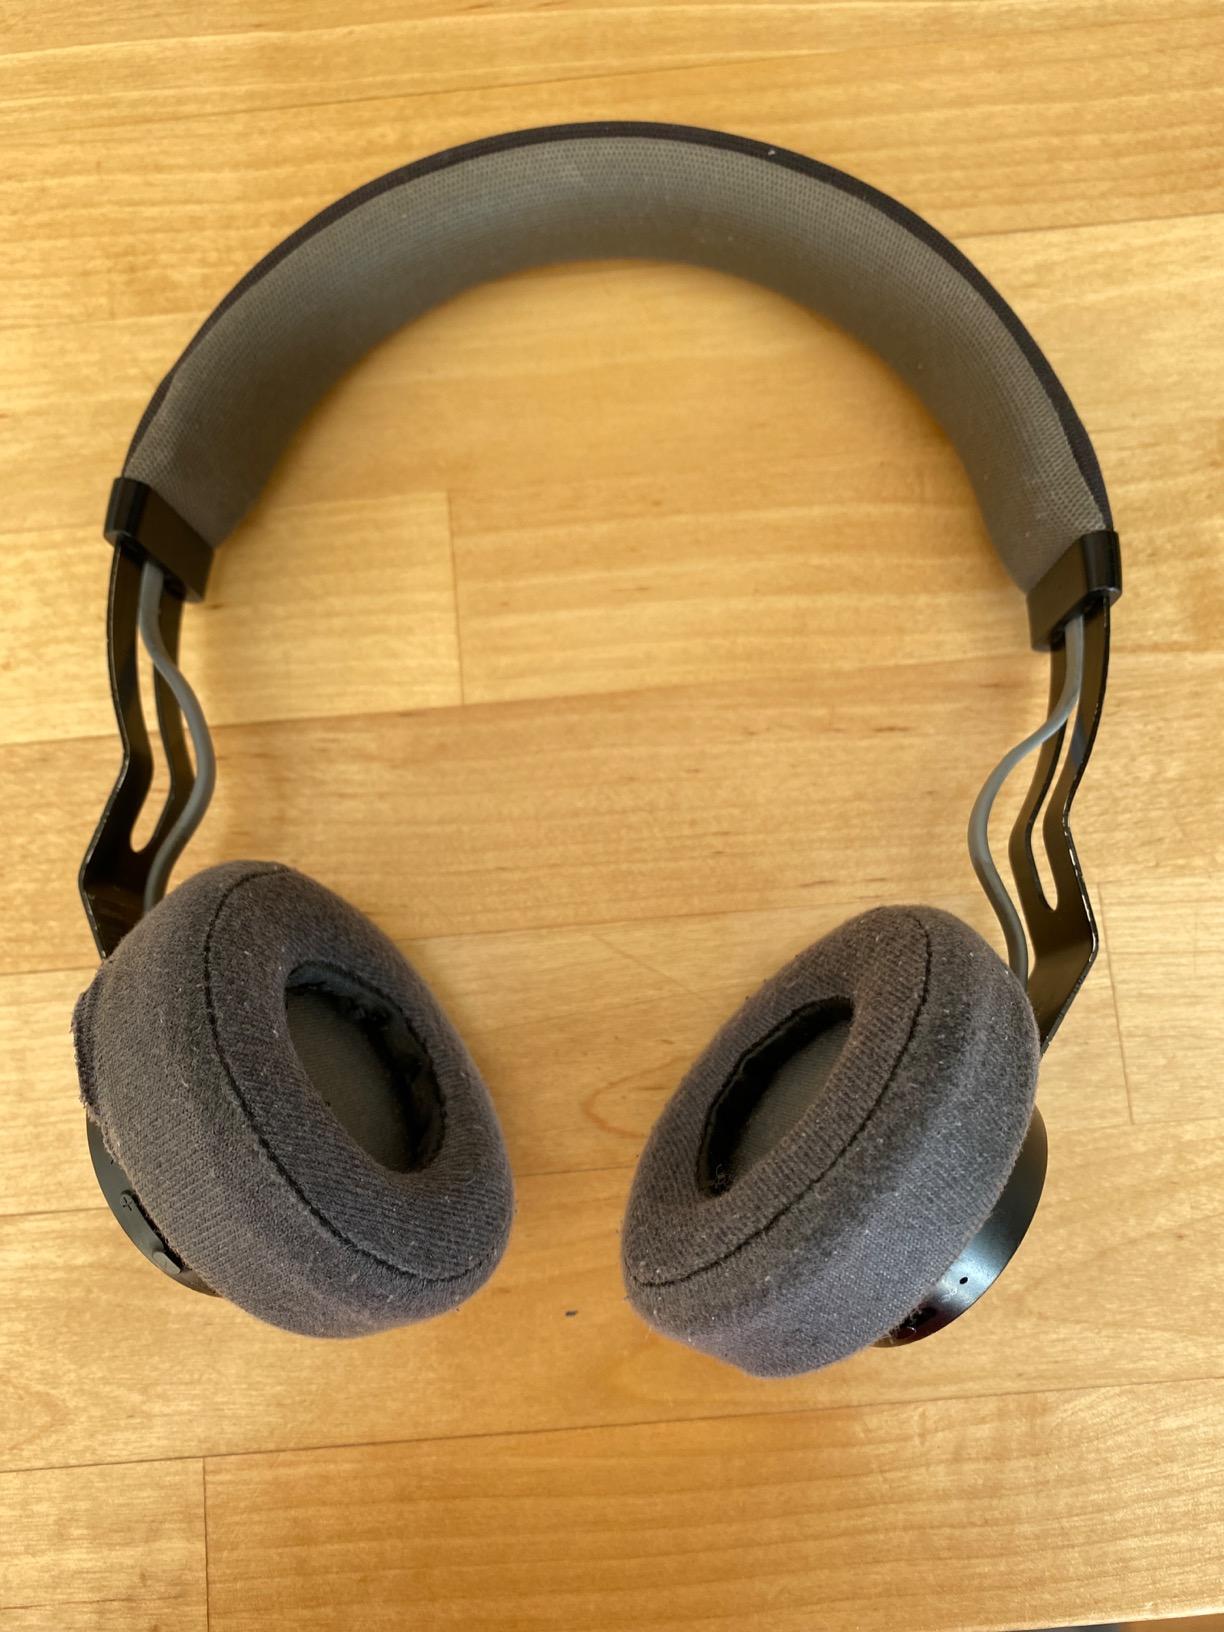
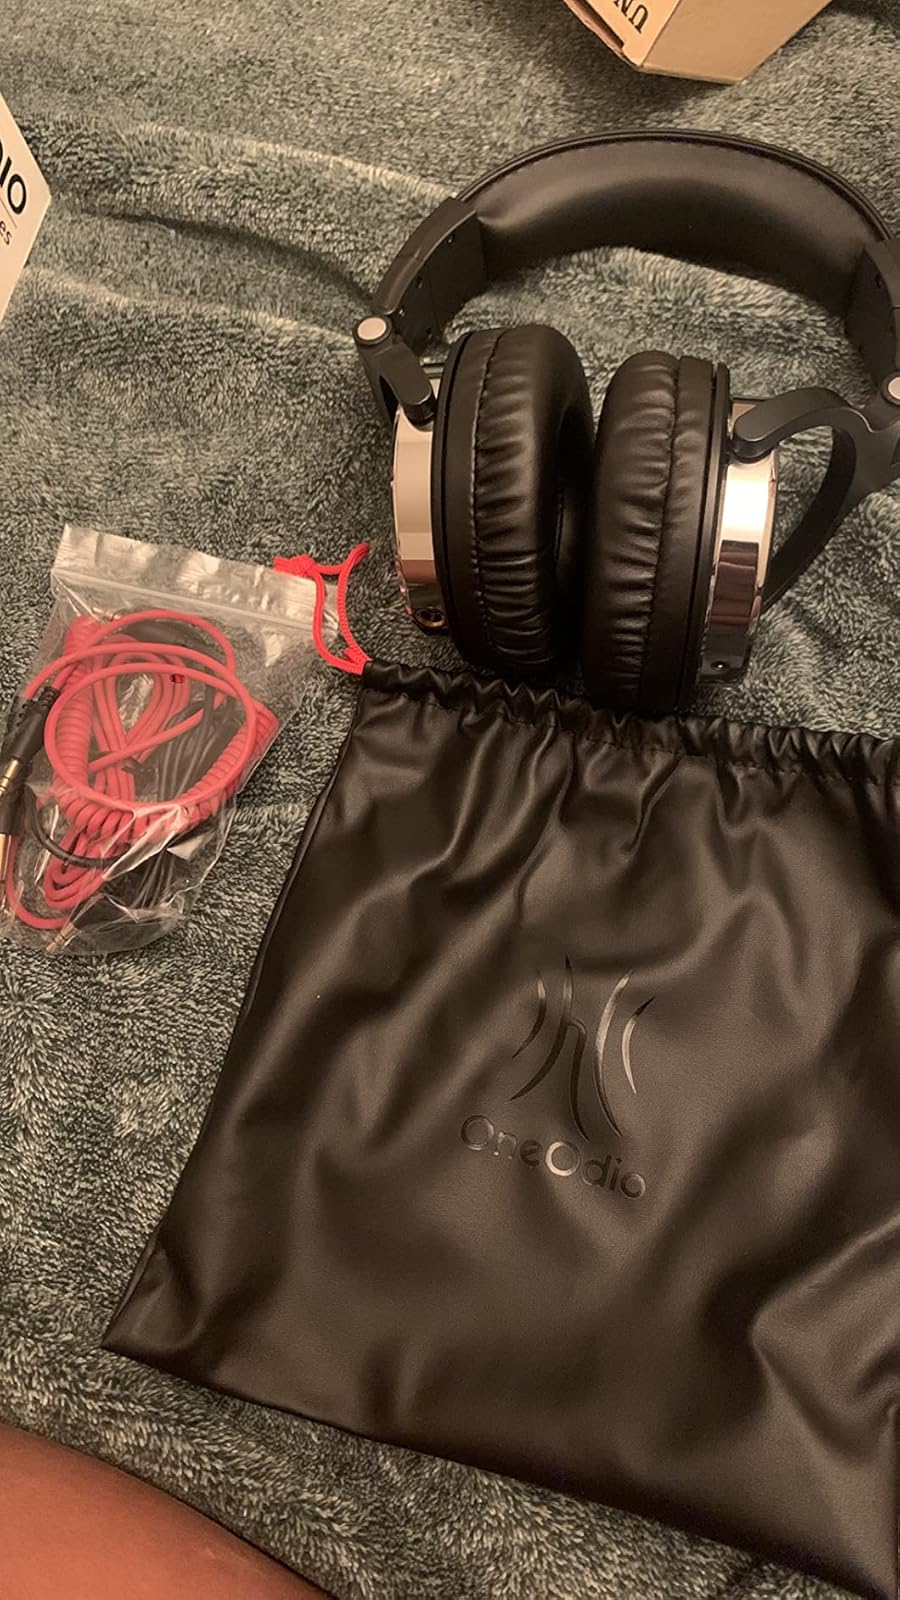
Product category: headphones
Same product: no